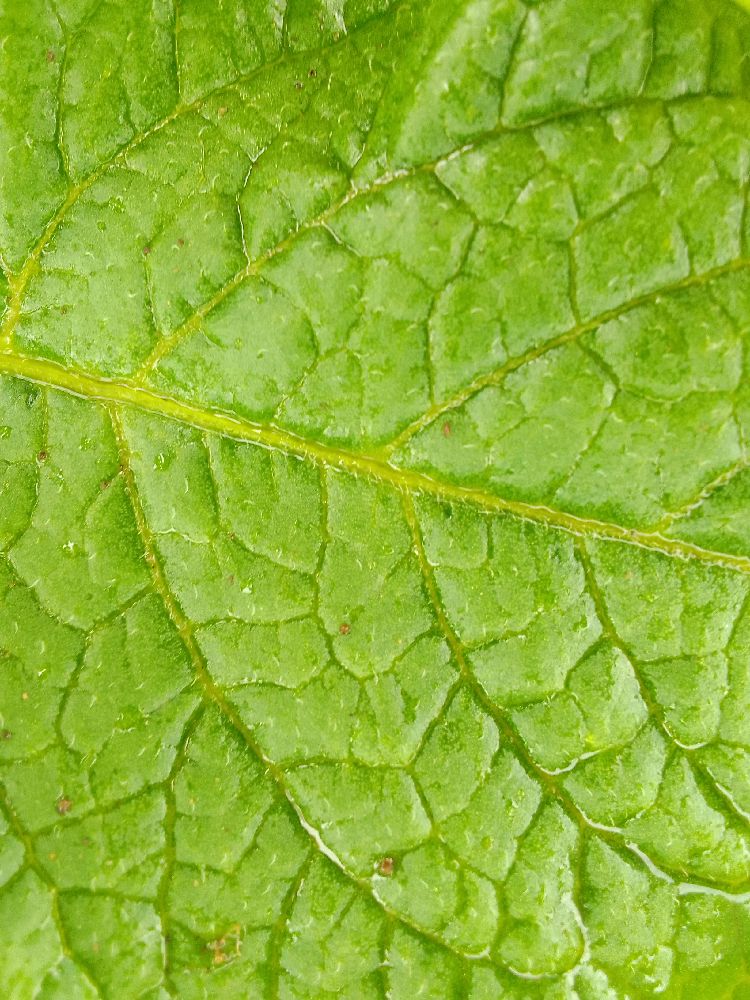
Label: Healthy